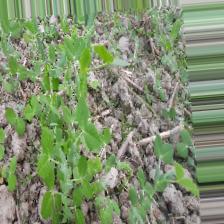
Label: Normal